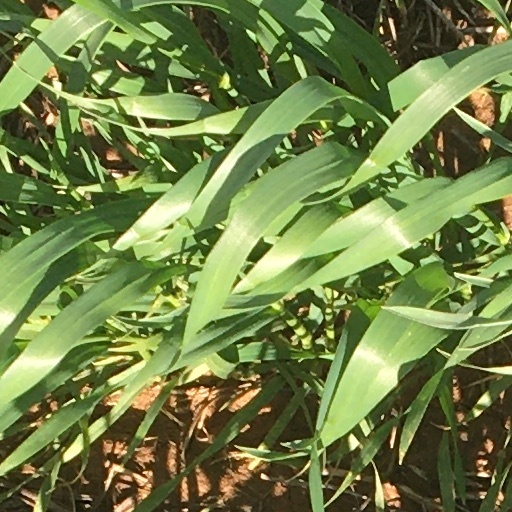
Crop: wheat